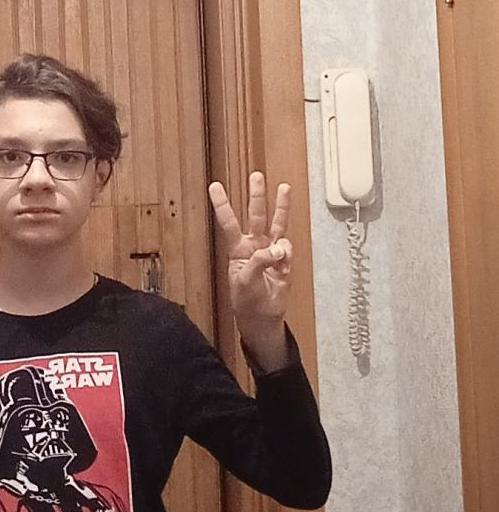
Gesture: three